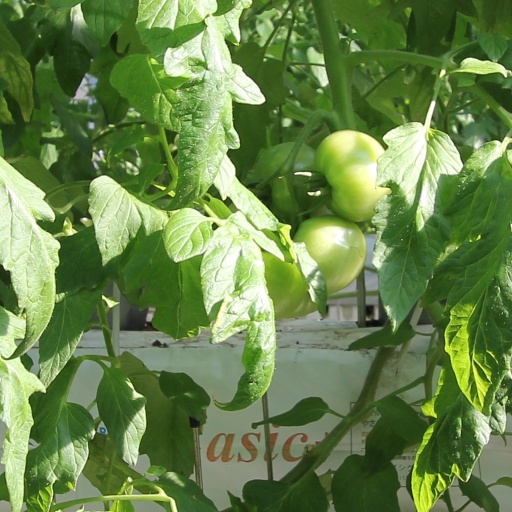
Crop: tomato